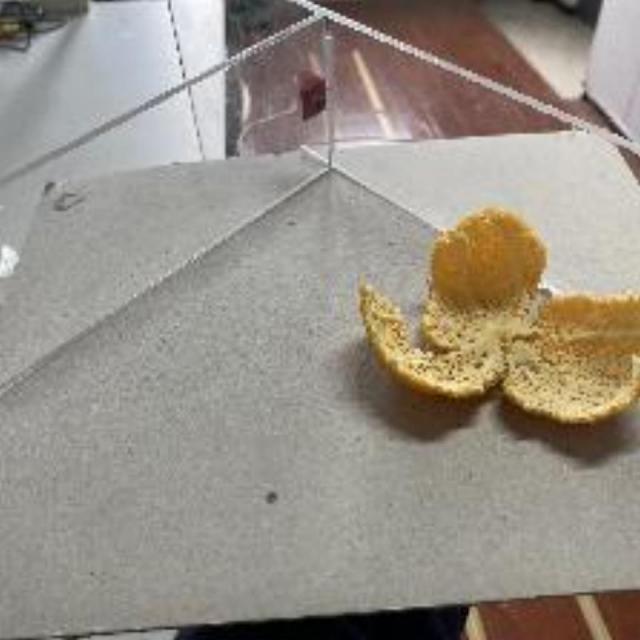
Label: peels